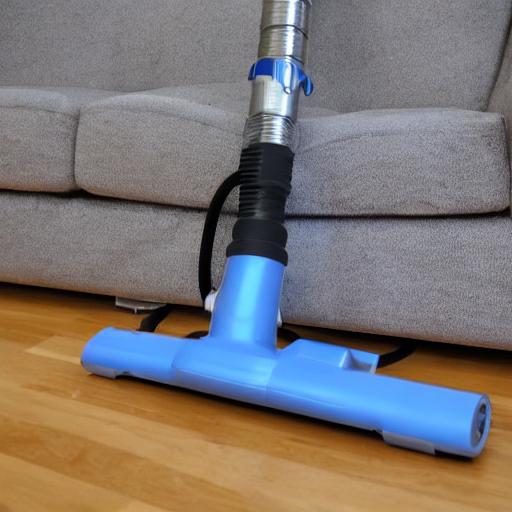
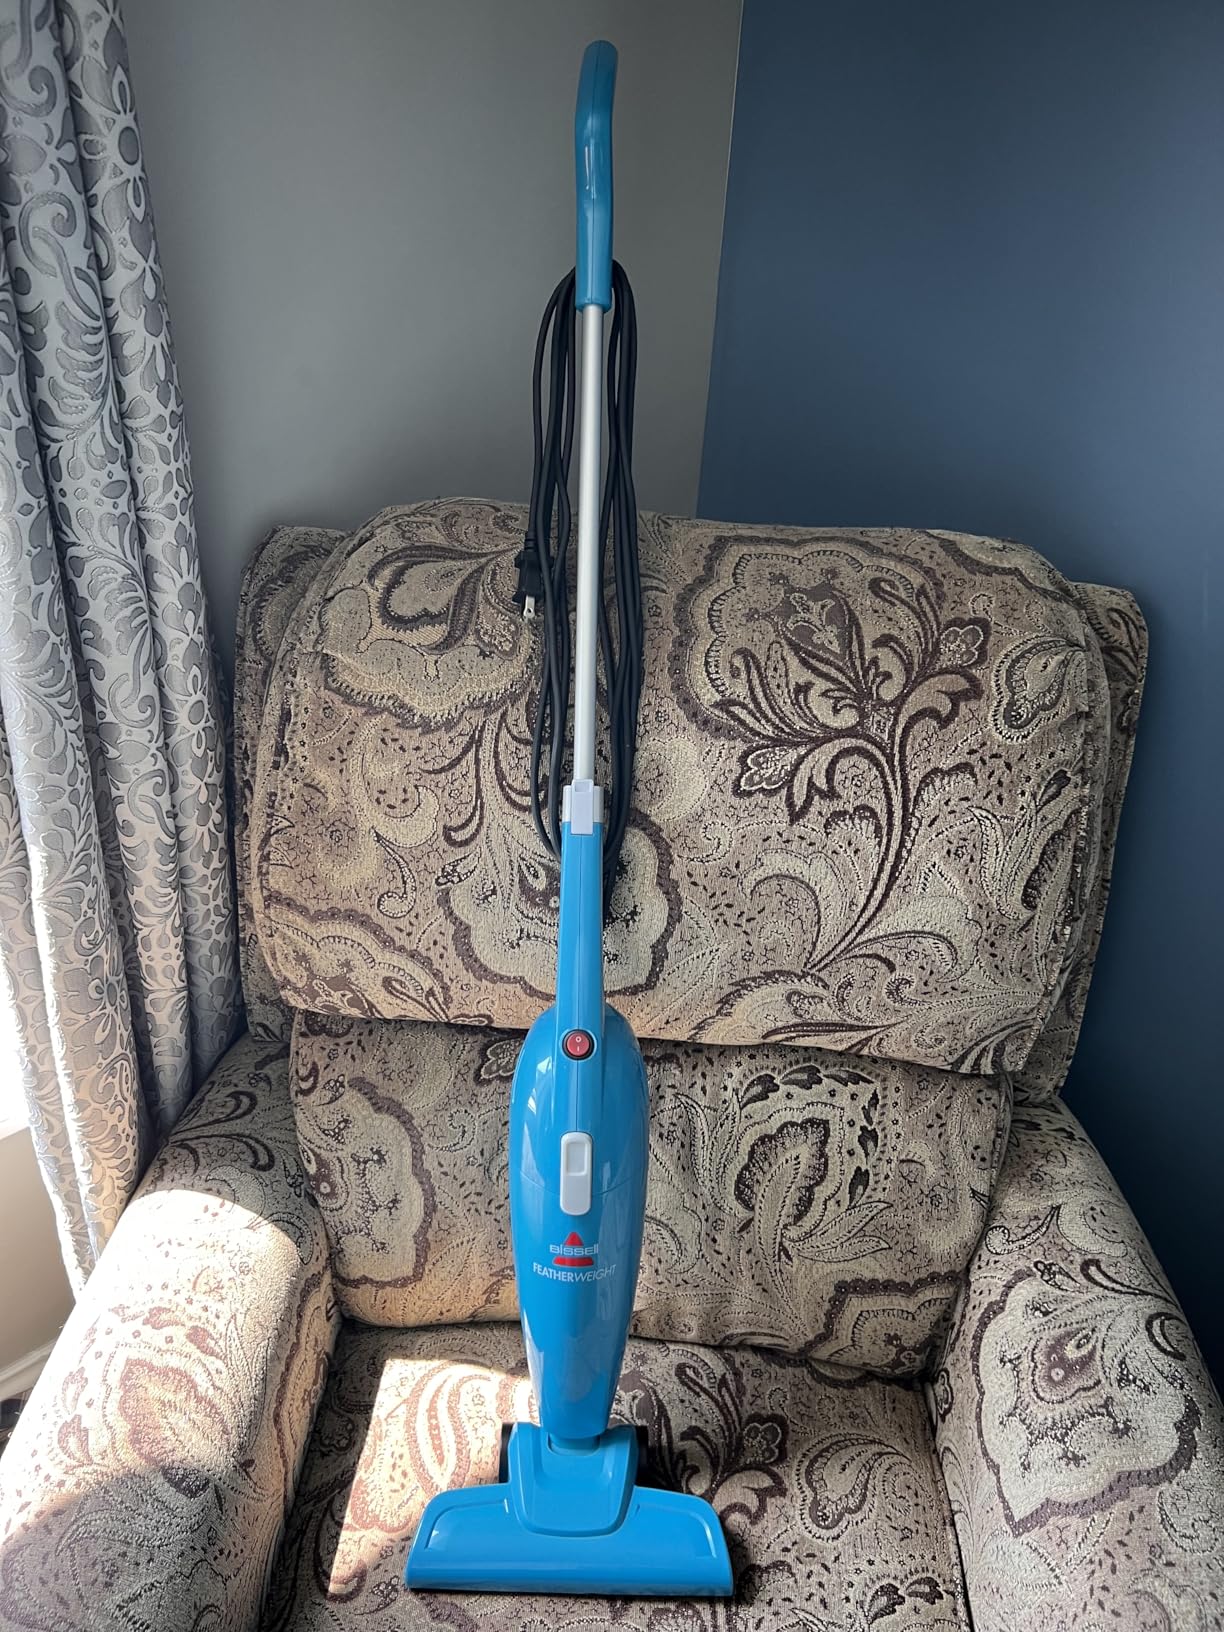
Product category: items_vacuum
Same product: no